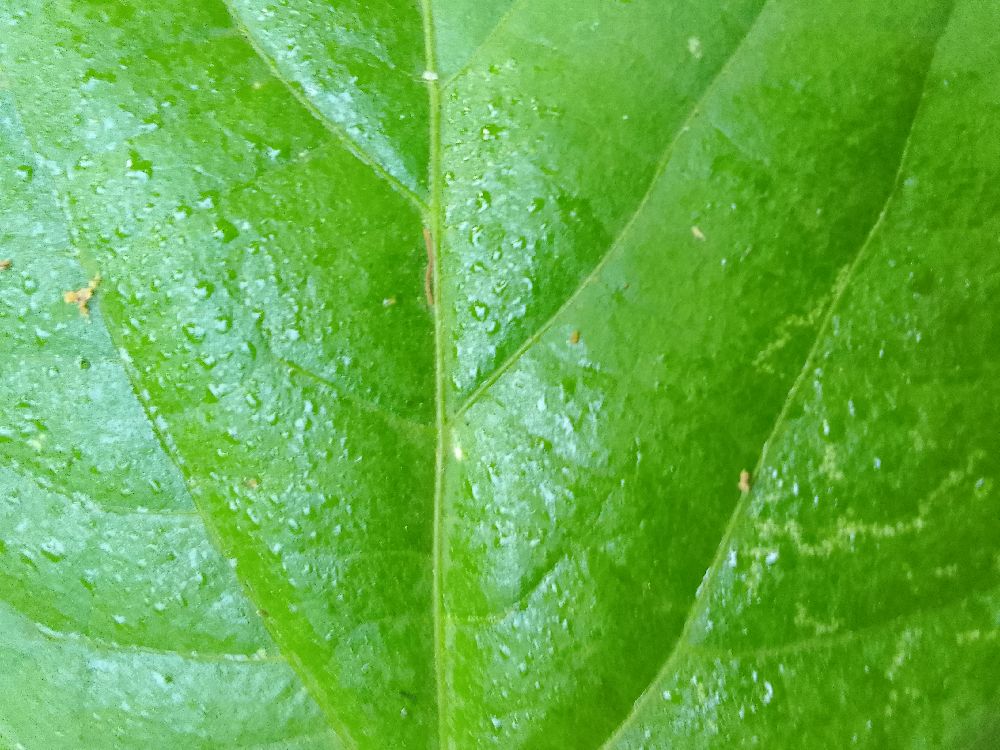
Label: healthy